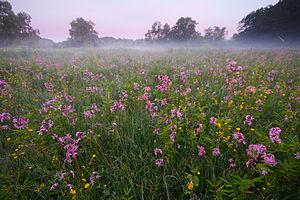
"Le parc national de Soomaa est un parc national du sud-ouest de l'Estonie. ""Soomaa"" est très certainement un nom approprié pour le parc, qui est en fait un large complexe de quatre marécages étendus, situés à la captation d'une des plus longues rivières du pays, le fleuve Pärnu.